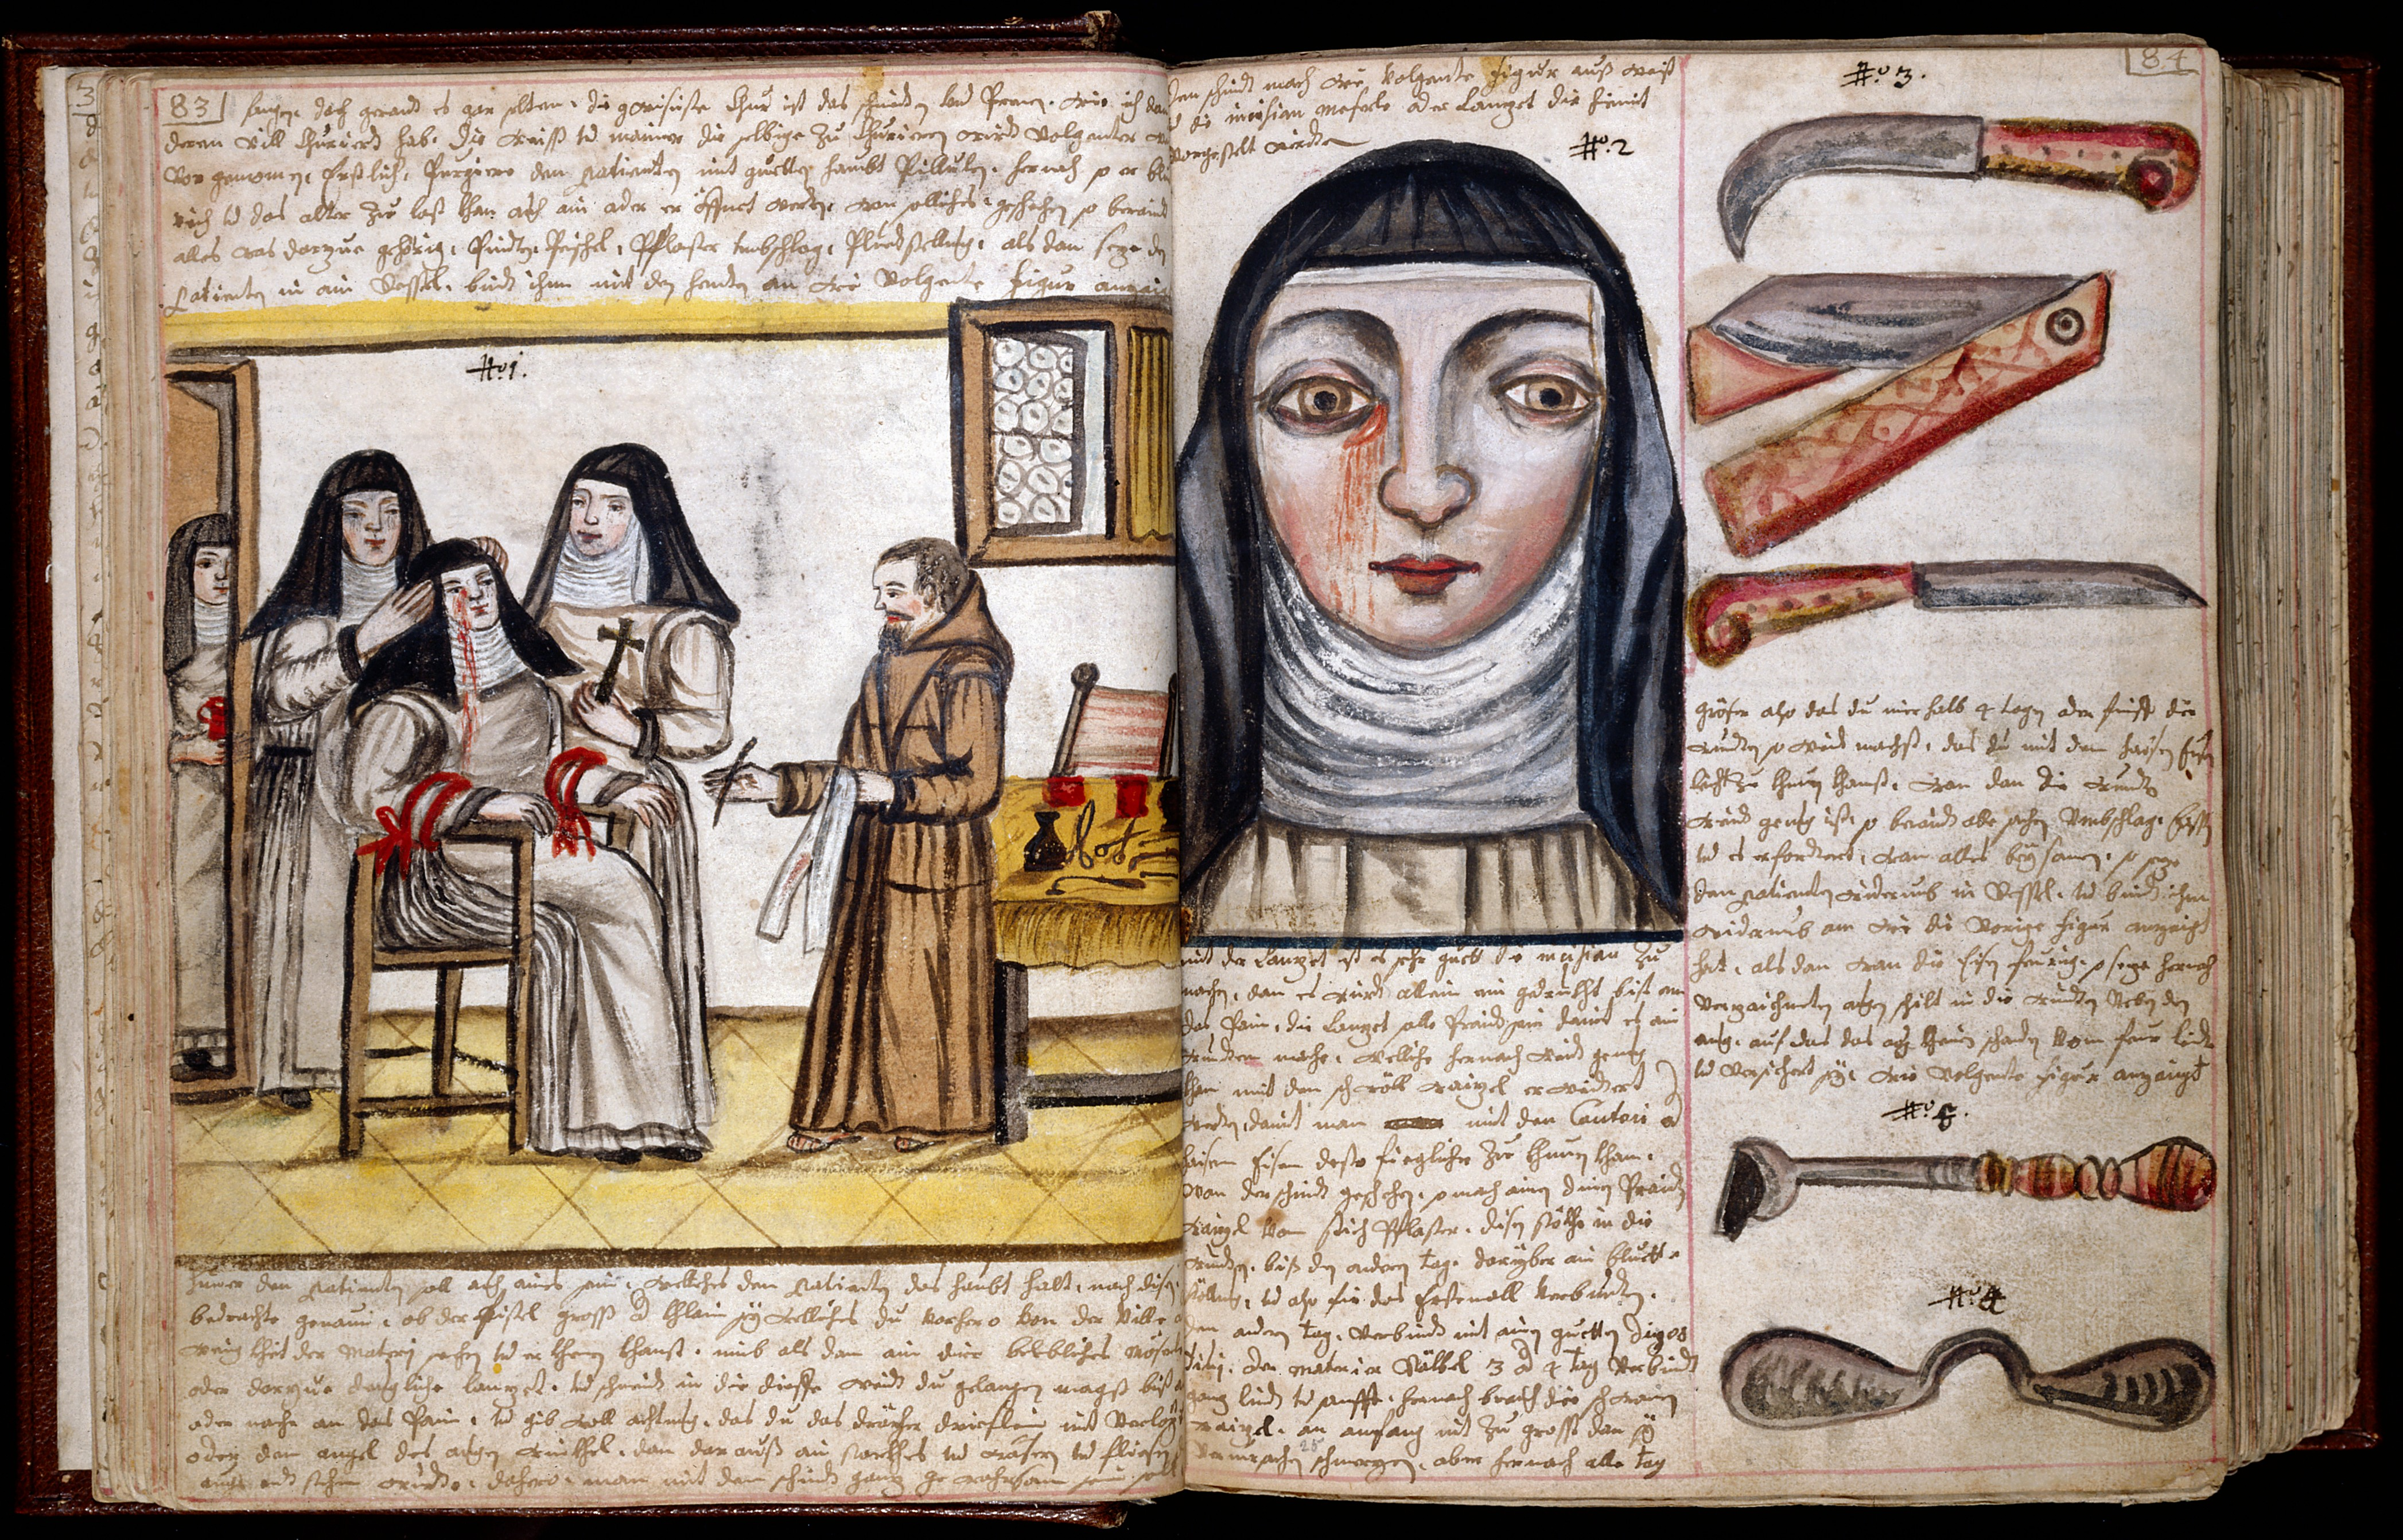
Ophthalmic surgery. Treatment for lachrimal fistula performed on a nun Archives & Manuscripts Keywords: Nun; SURGERY; Ophthalmology; Eye
Specialty: infectious disease
Image credit: "Arzneibuch. Western Manuscript 990, pages 83 and 84 Wellcome L0023521", wikimedia:Surgical instruments via Wikimedia Commons, licensed cc-by-4.0. Source: https://upload.wikimedia.org/wikipedia/commons/2/2a/Arzneibuch._Western_Manuscript_990%2C_pages_83_and_84_Wellcome_L0023521.jpg